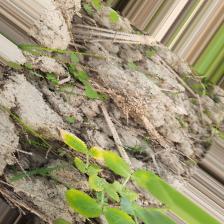
Label: Ascochyta blight